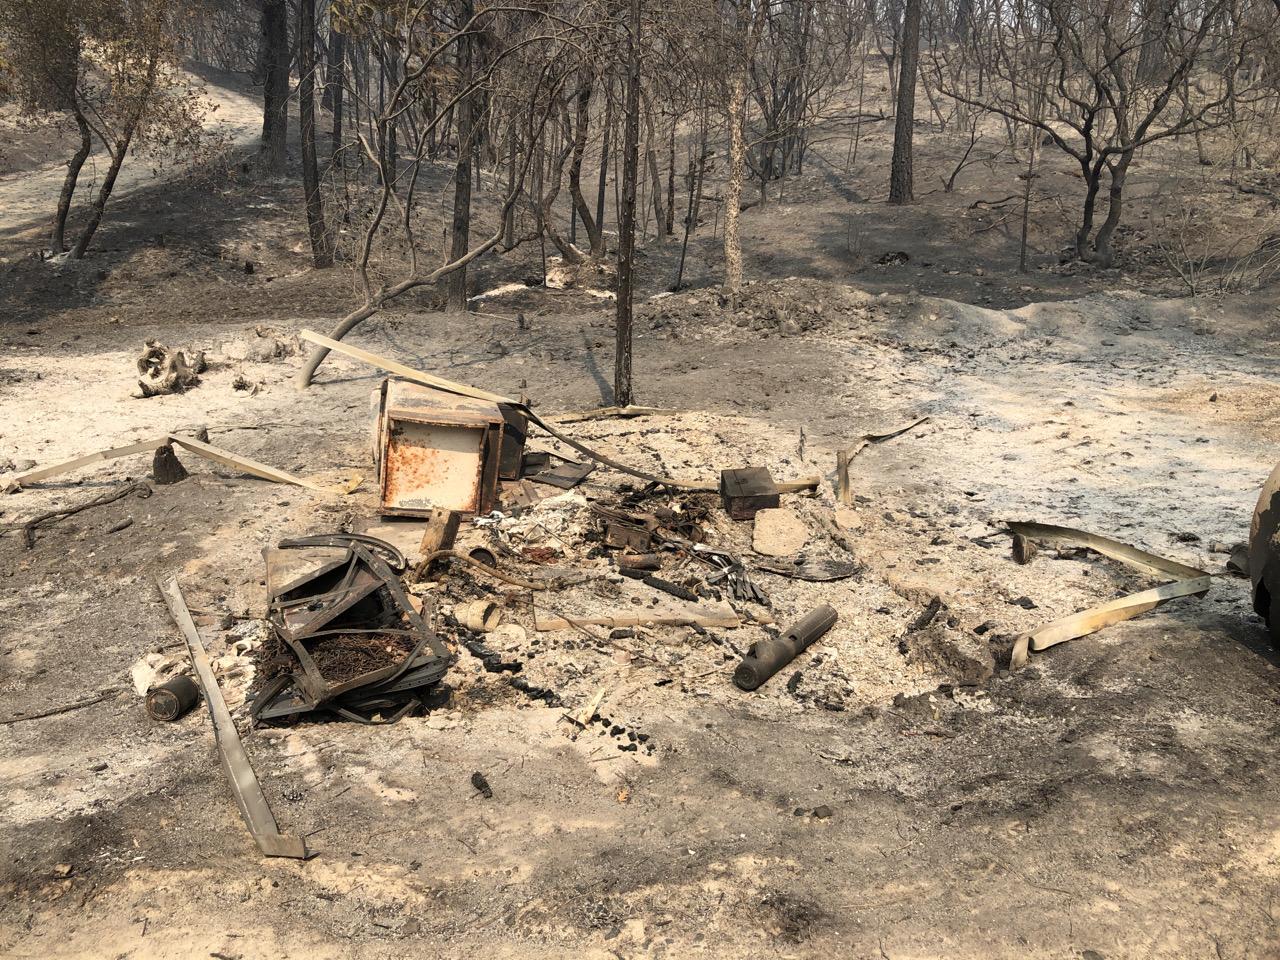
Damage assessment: destroyed